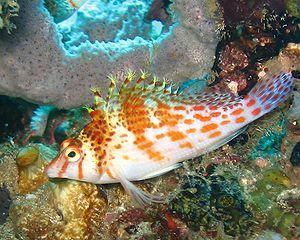
Cirrhitichthys falco, communément nommé Épervier nain ou Épervier à joue épineuse, est une espèce de poisson marin de la famille des Cirrhitidae soit les poissons-faucons ou poissons-éperviers.